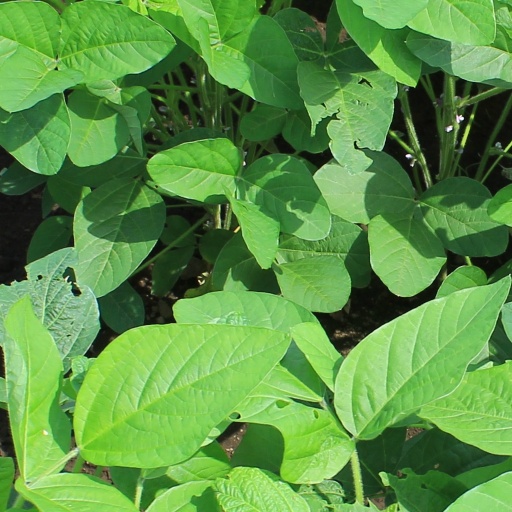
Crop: soybean